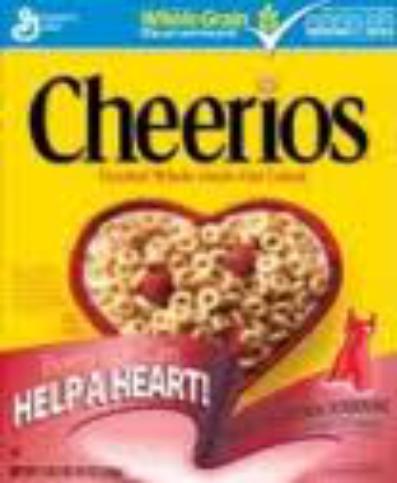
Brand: Cheerios
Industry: Food